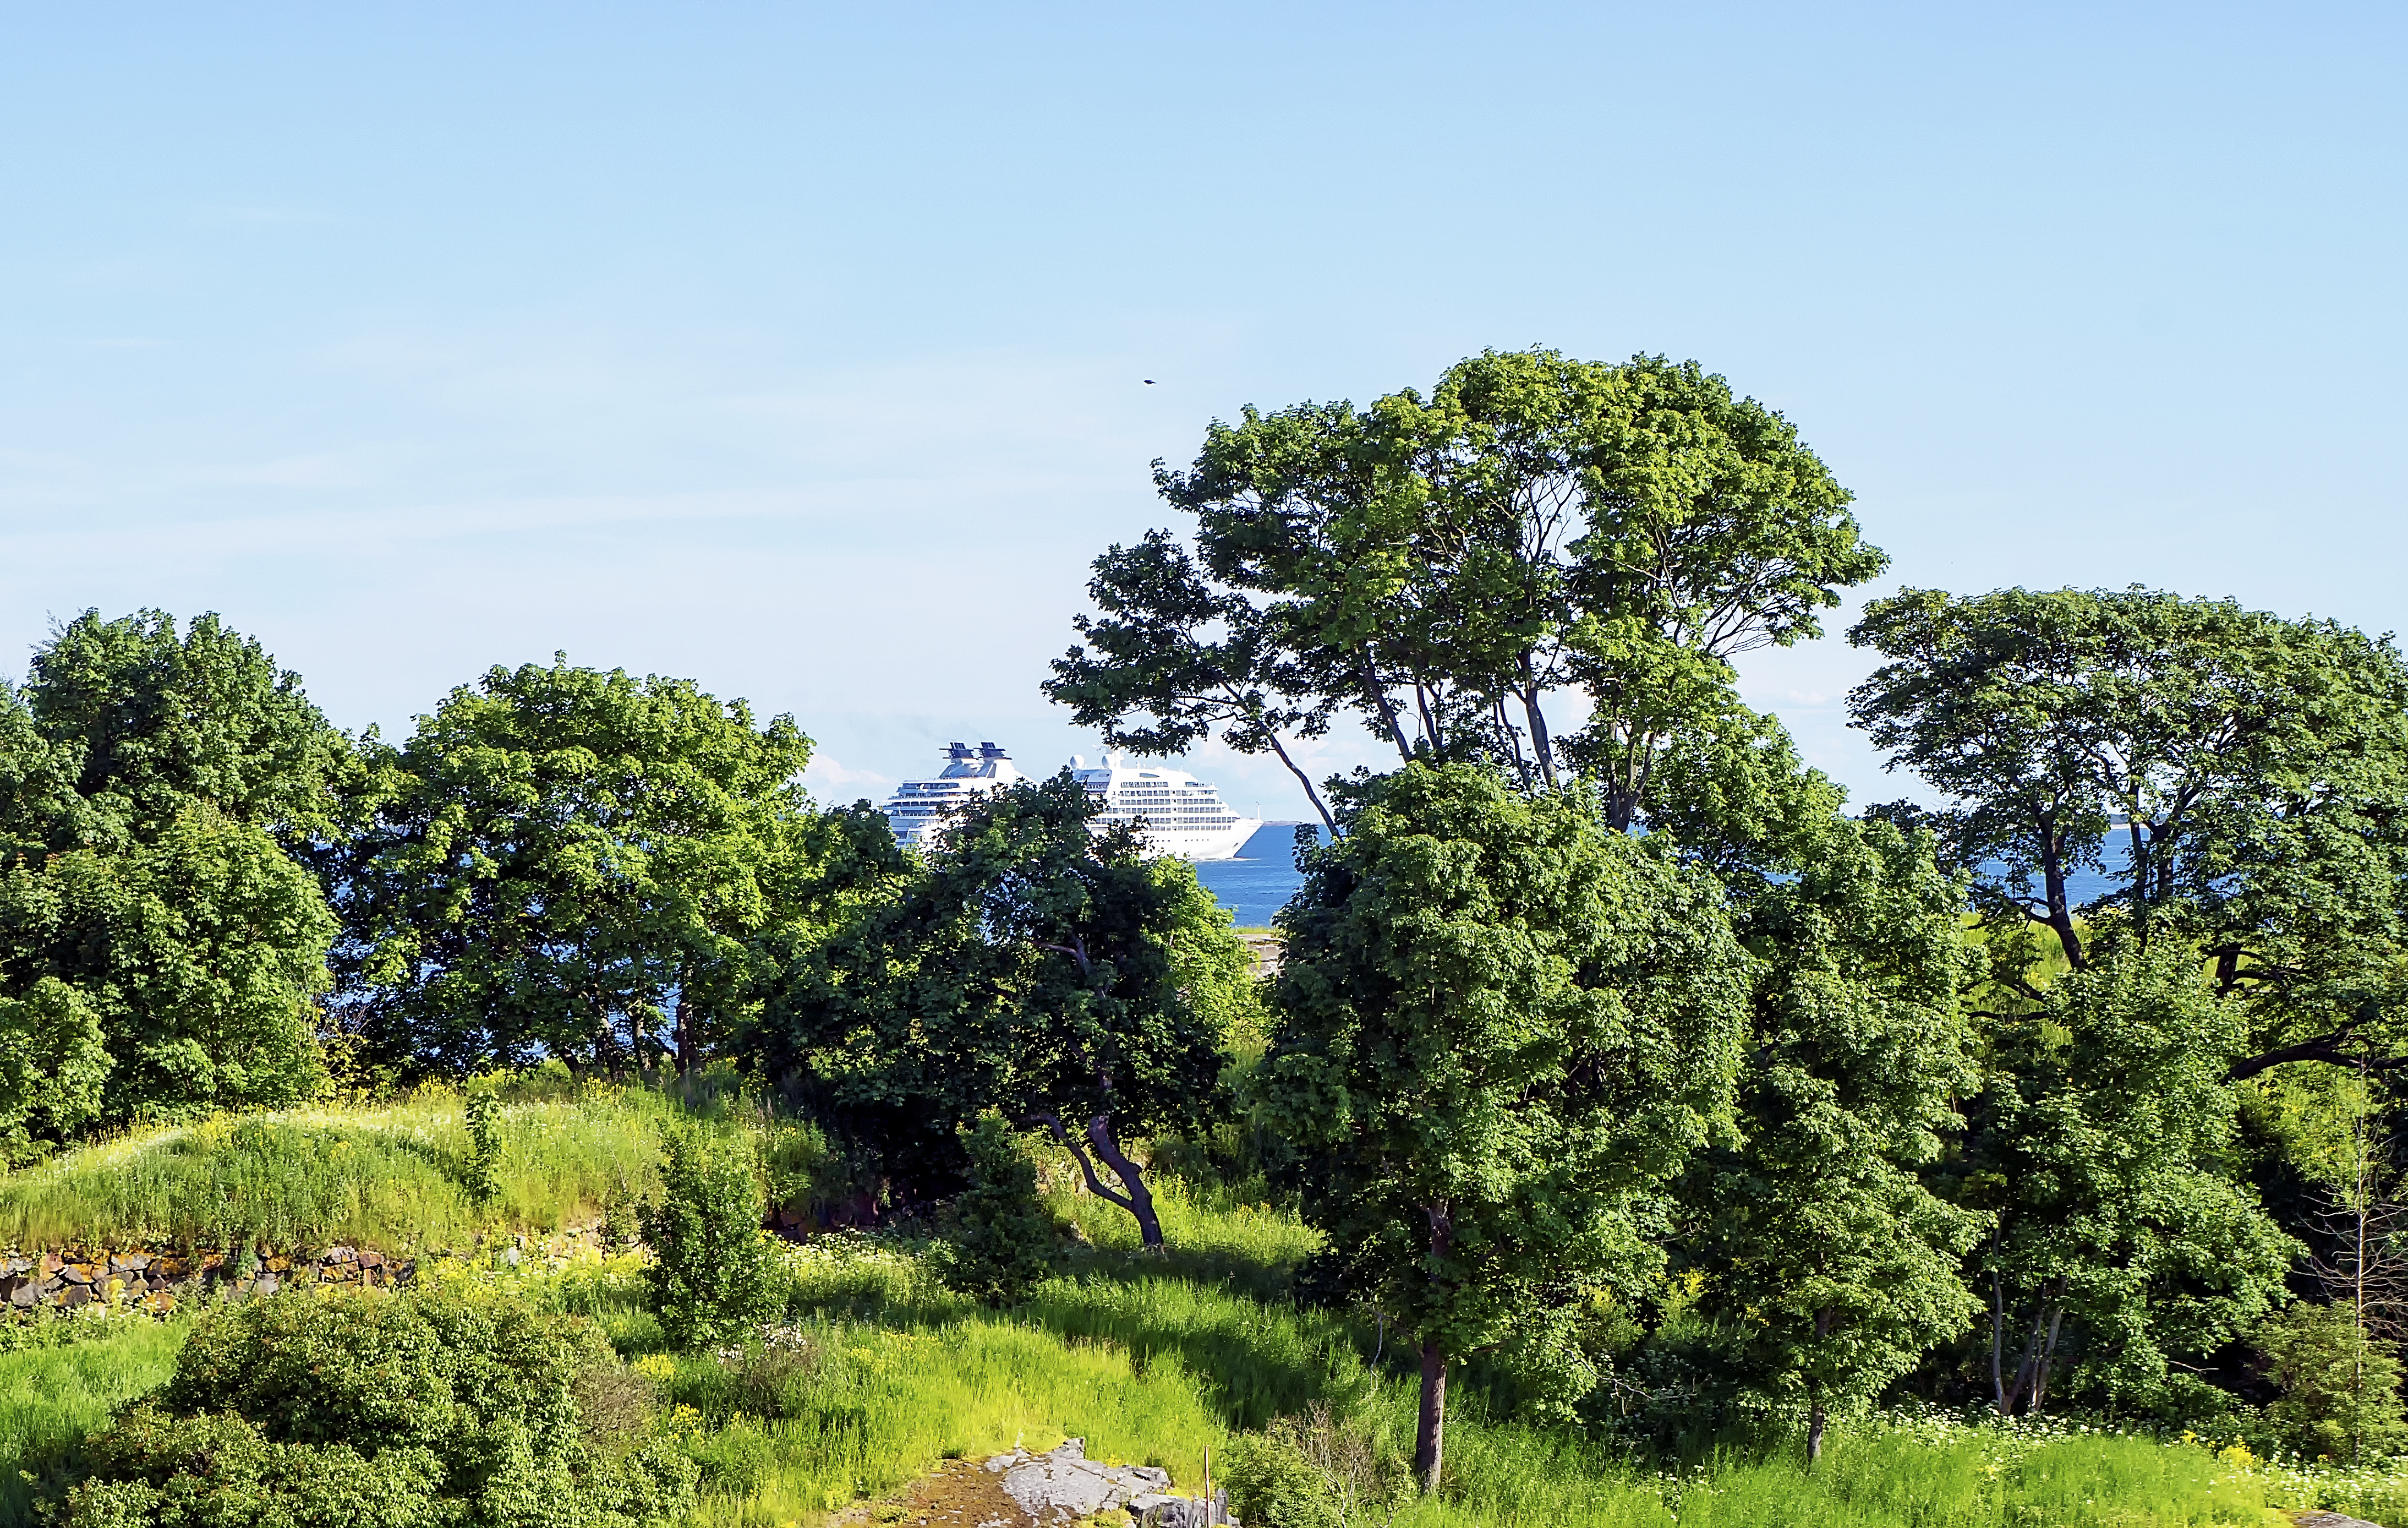
sea, tree, water, forest, grass, rock, plant, sky, meadow, hill, flower, ship, botany, garden, flora, trees, cruise, vegetation, shrub, plantation, finland, helsinki, suomenlinna, woodland, ecosystem, rural area, l nsimusta, biome, woody plant